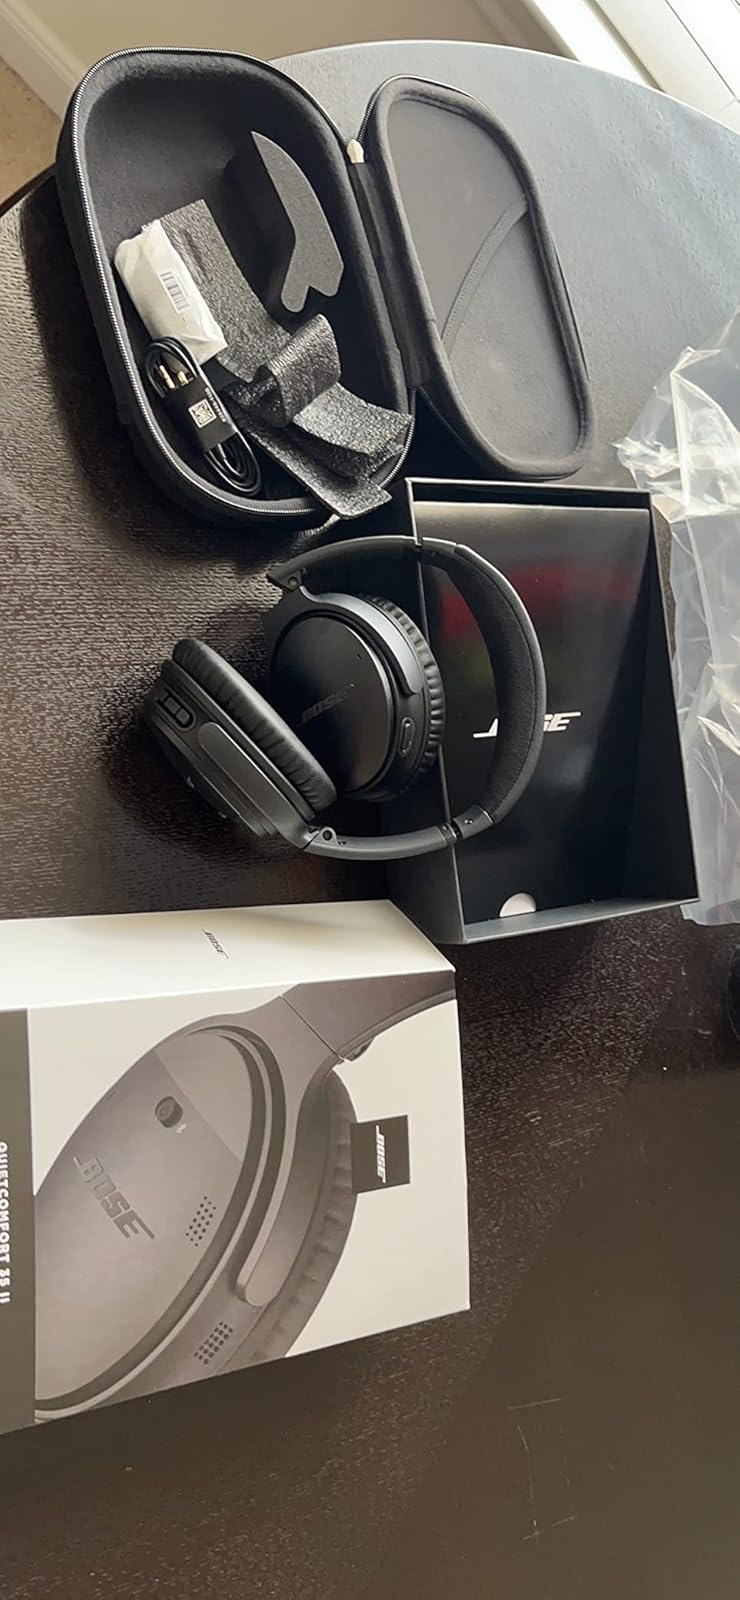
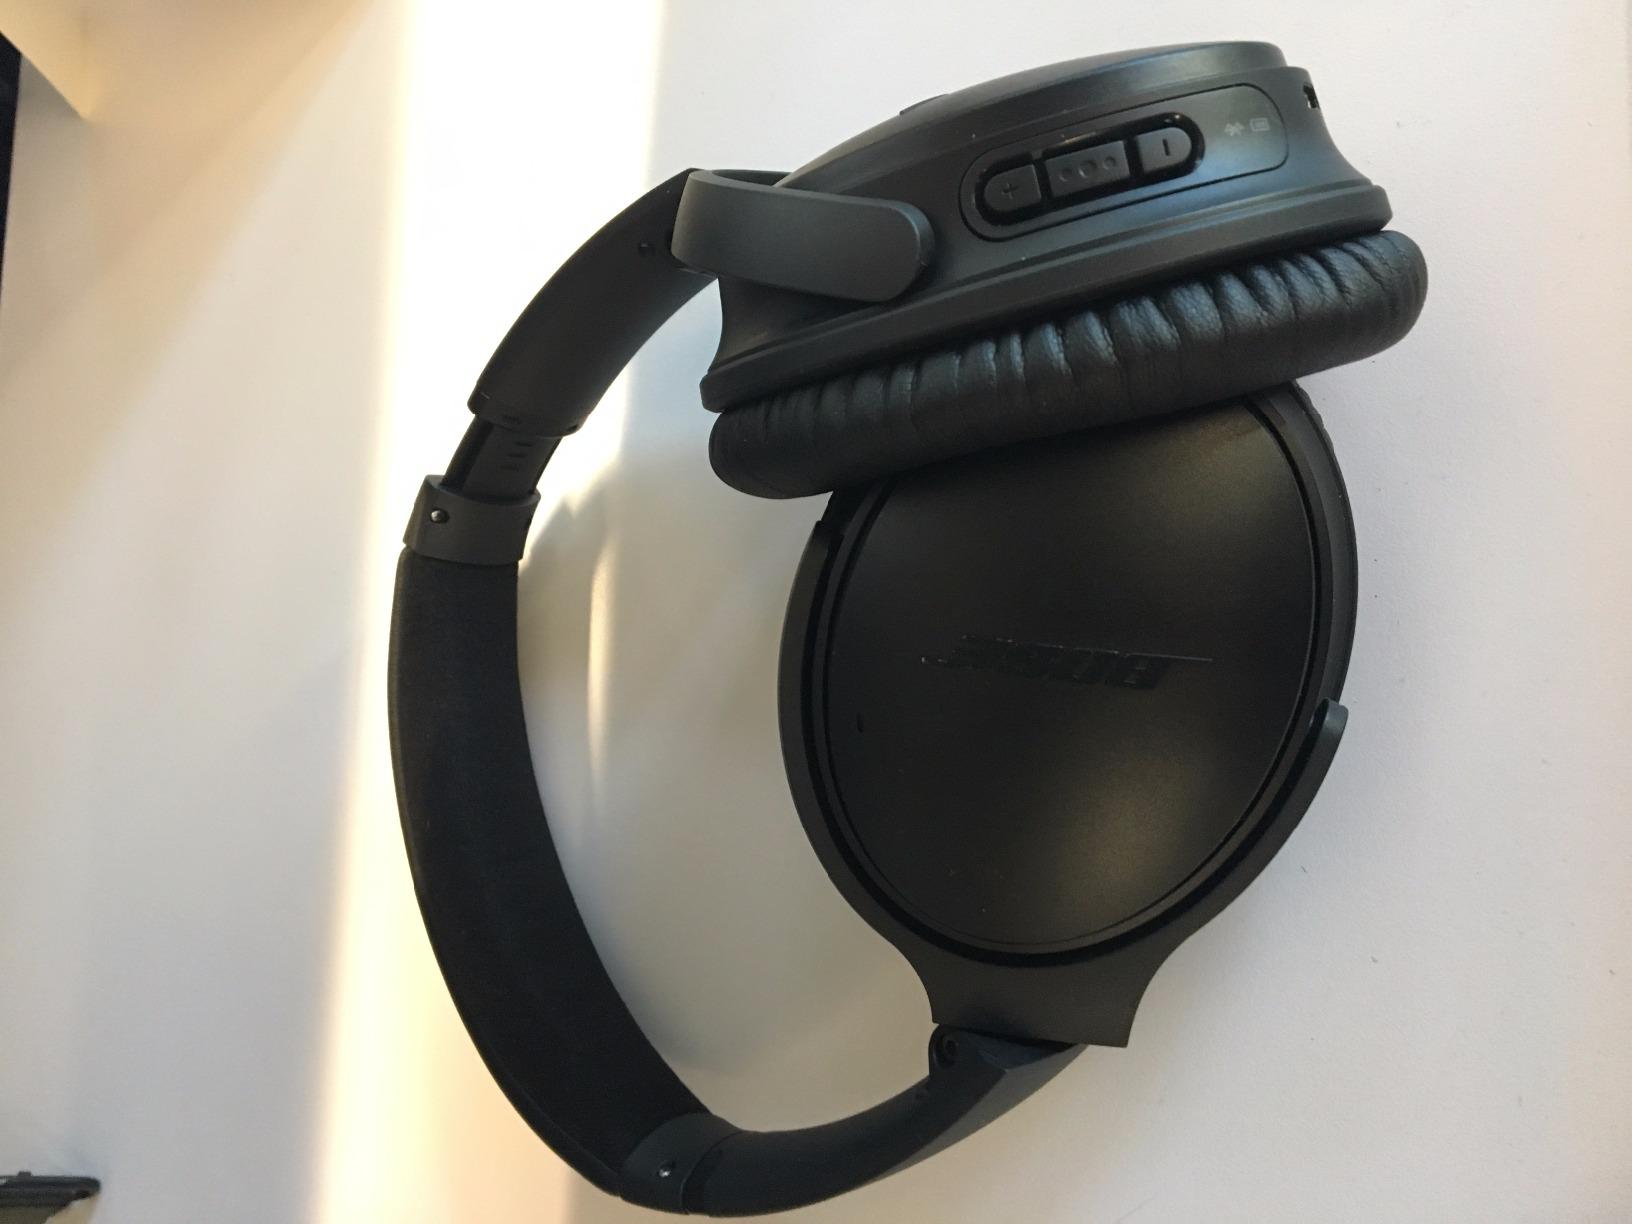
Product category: headphones
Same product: yes